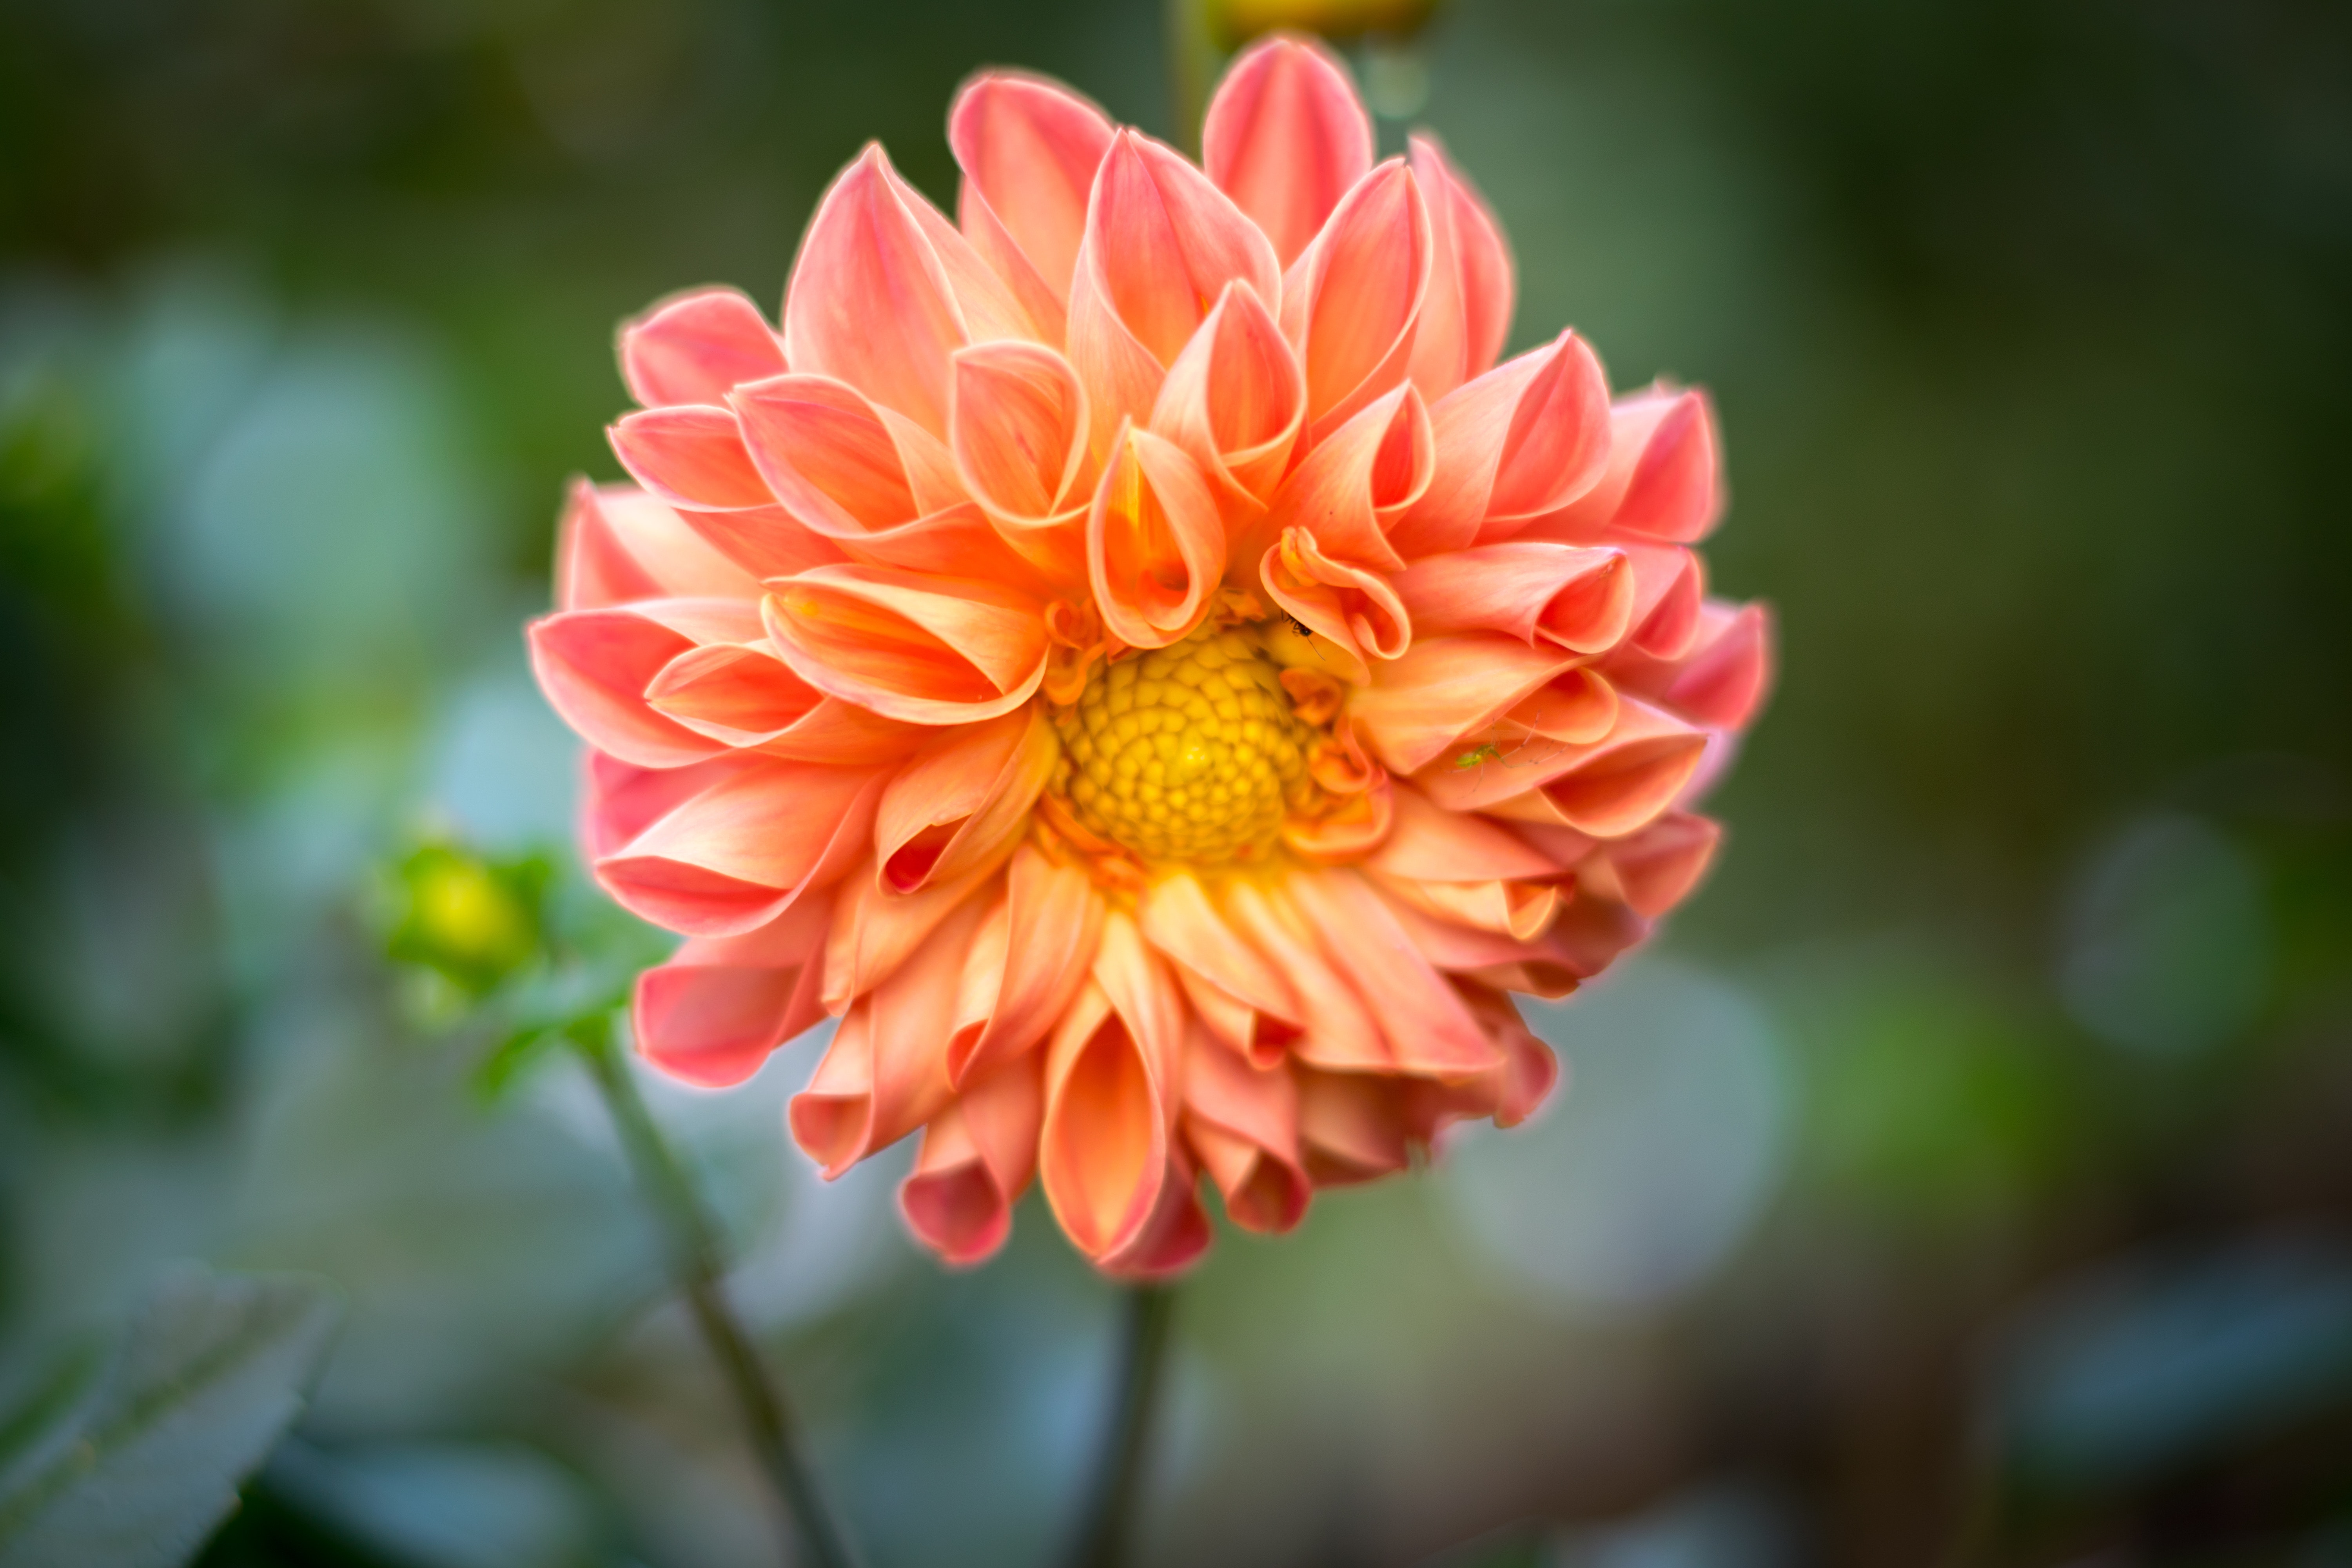
flower, flowering plant, petal, plant, dahlia, yellow, botany, peach, close up, daisy family, wildflower, annual plant, macro photography